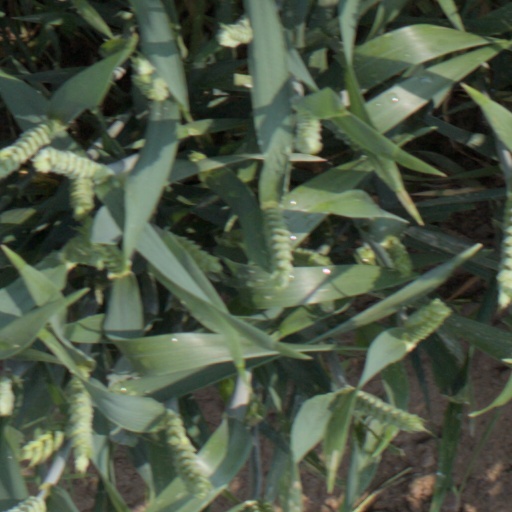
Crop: wheat